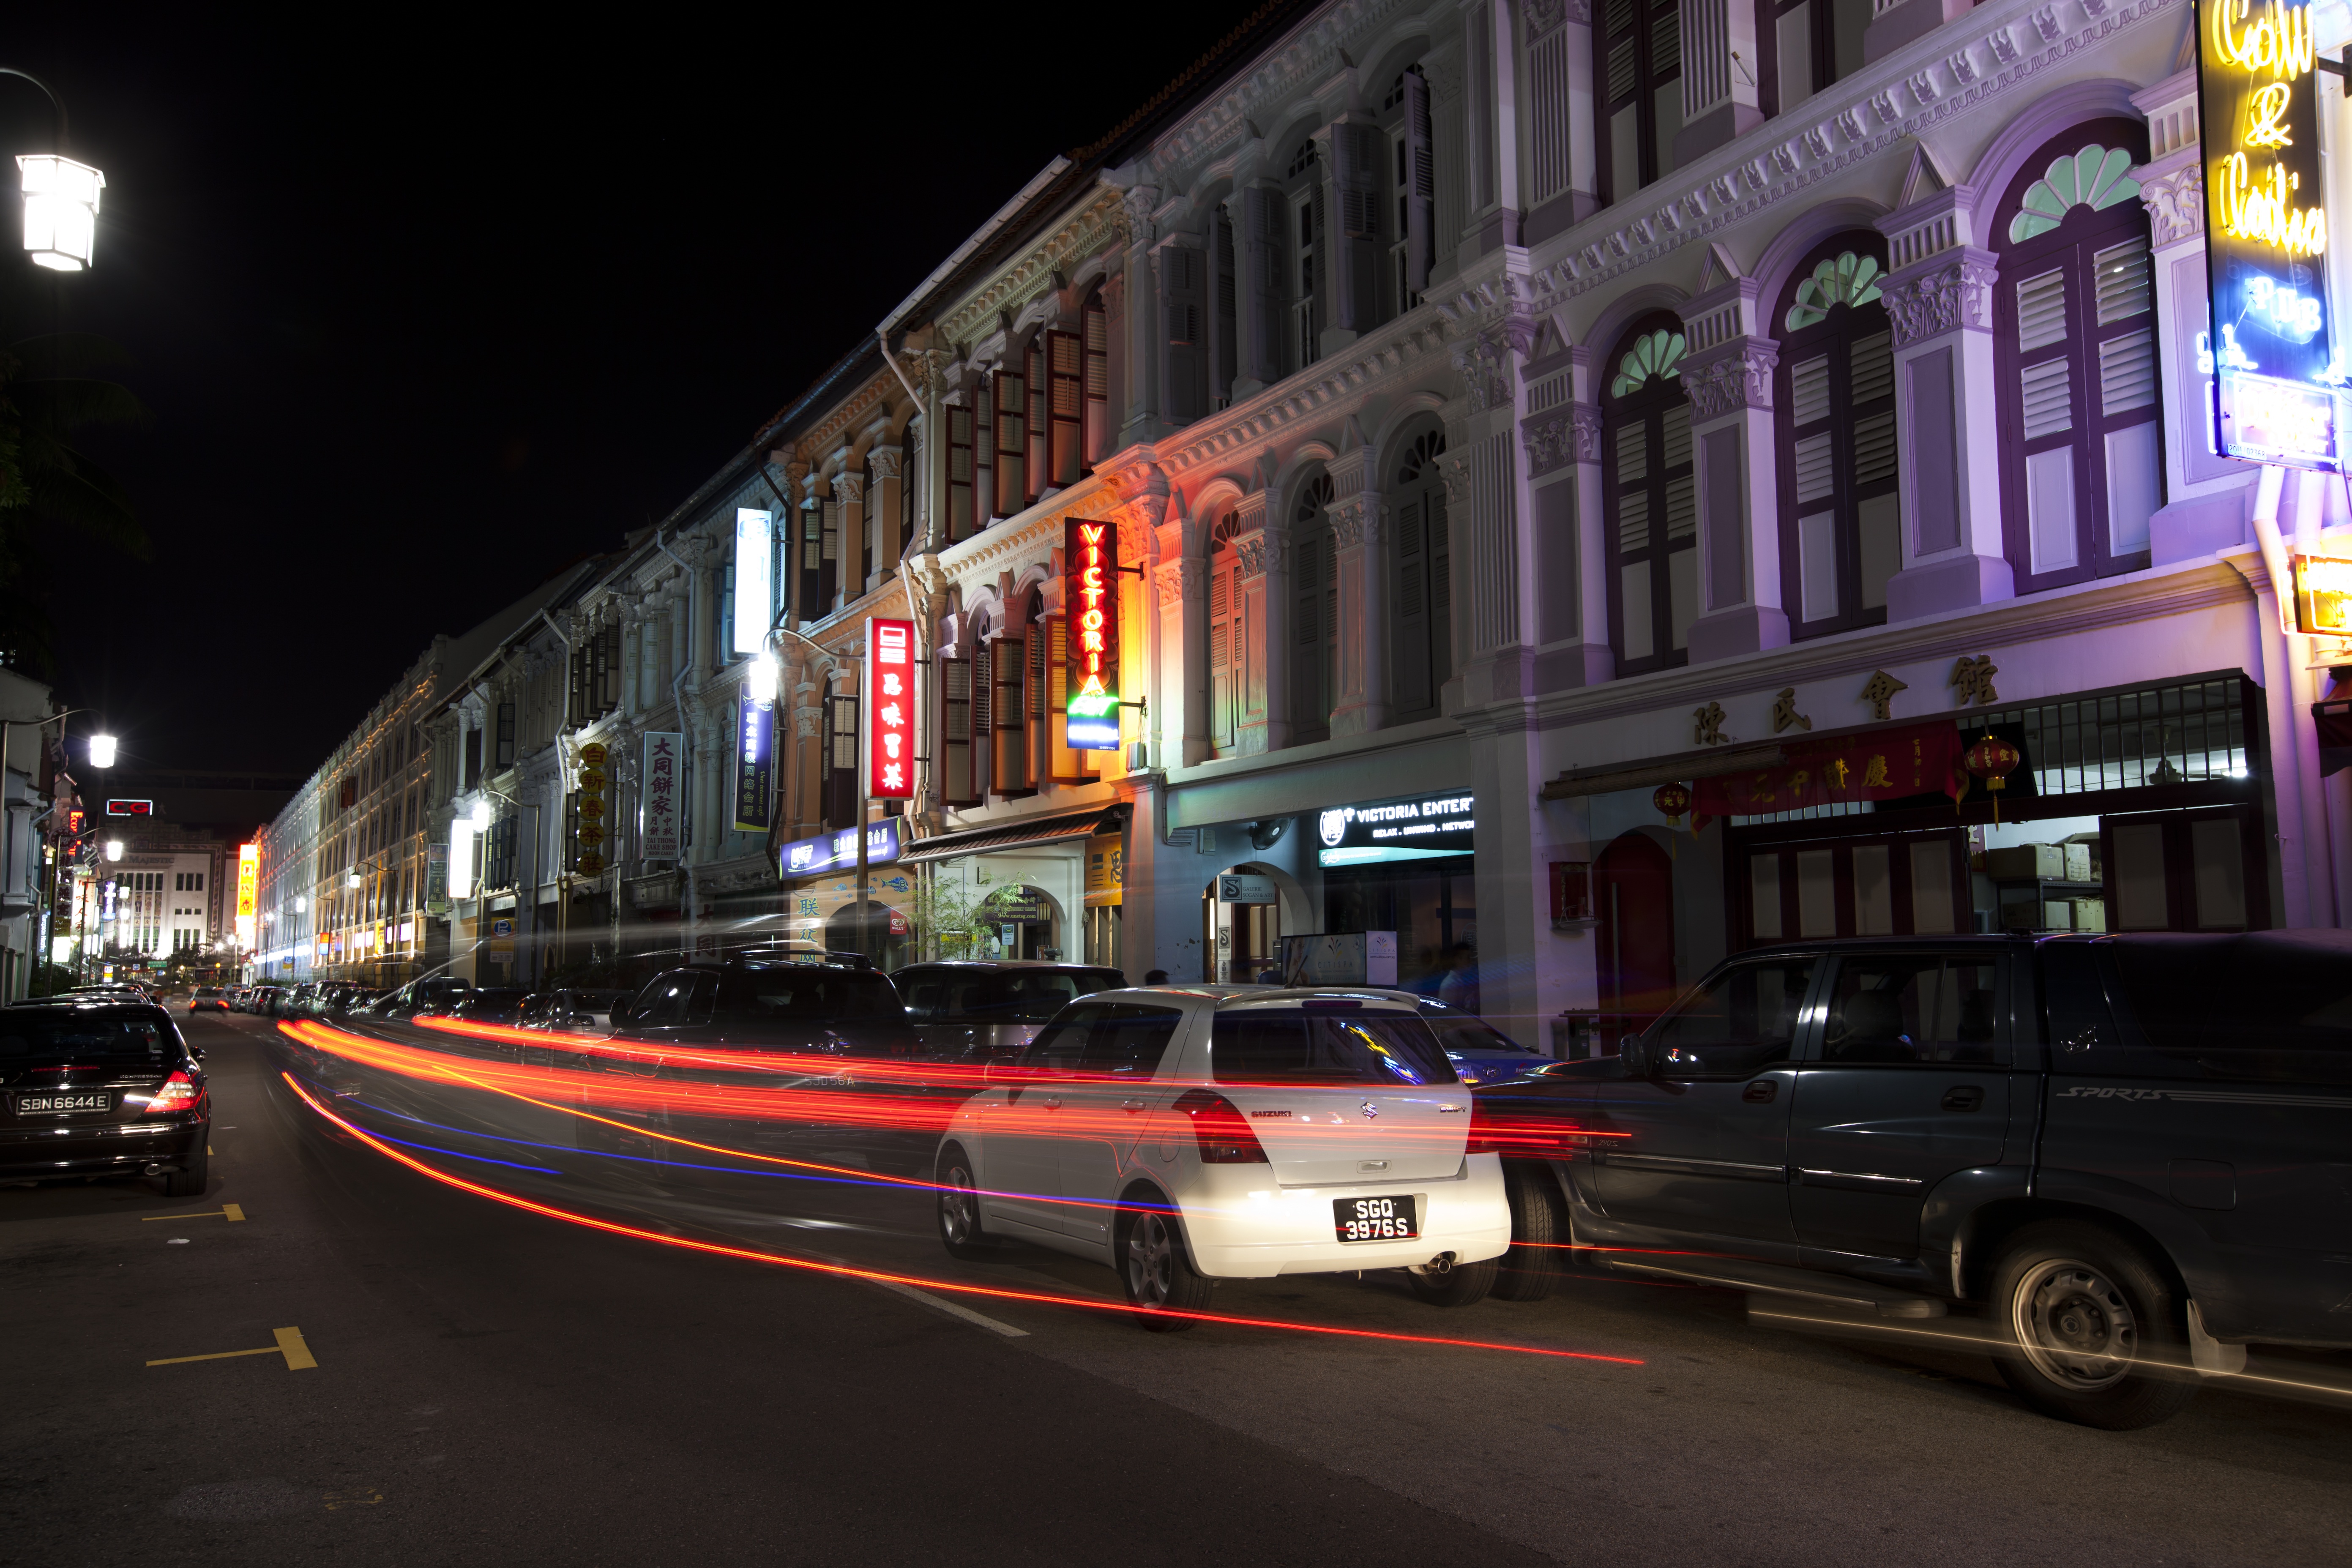
pedestrian, light, road, traffic, street, night, city, urban, cityscape, downtown, dark, motion, transport, evening, vehicle, lane, lighting, long exposure, public transport, infrastructure, urban area, metropolitan area